Shaun Maloney

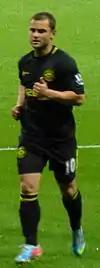
Maloney playing for Wigan in May 2013, in the match which saw them relegated from the Premier League

Maloney joined Wigan Athletic in the Premier League on 31 August 2011 for a fee of £850,000, signing a three-year deal. He made his debut on 13 September 2011 in a 2–1 defeat against Crystal Palace in the League Cup. He struggled to break into the first team, appearing three times as a substitute during the first half of the 2011–12 season. Maloney admitted his fitness "was lacking a little bit" when he joined the club, and manager Roberto Martínez felt that Maloney needed more time to settle-in. On 11 March 2012, he made his first Premier League appearance in almost five months, coming on as a substitute against Norwich City. His performance was described as "outstanding", and he was rewarded with his first league start for the club in the following game against West Bromwich Albion. On 24 March 2012, he scored a penalty against Liverpool at Anfield in a 1–2 win for Wigan – his first goal for the club. Maloney topped this effort with a wonderful curling goal against Manchester United on 11 April, lifting his side out of the relegation zone for the first time since October with a 1–0 win. Then, on 28 April 2012, Maloney scored Wigan's third goal in an emphatic 4–0 home win over fourth placed Newcastle.